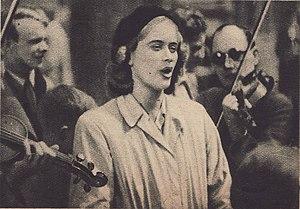
L’histoire du cinéma polonais est presque aussi longue que celle de la cinématographie car inaugurée par l'invention du pléographe par Kazimierz Prószyński en 1894 avant même le célèbre cinématographe des frères Lumière.